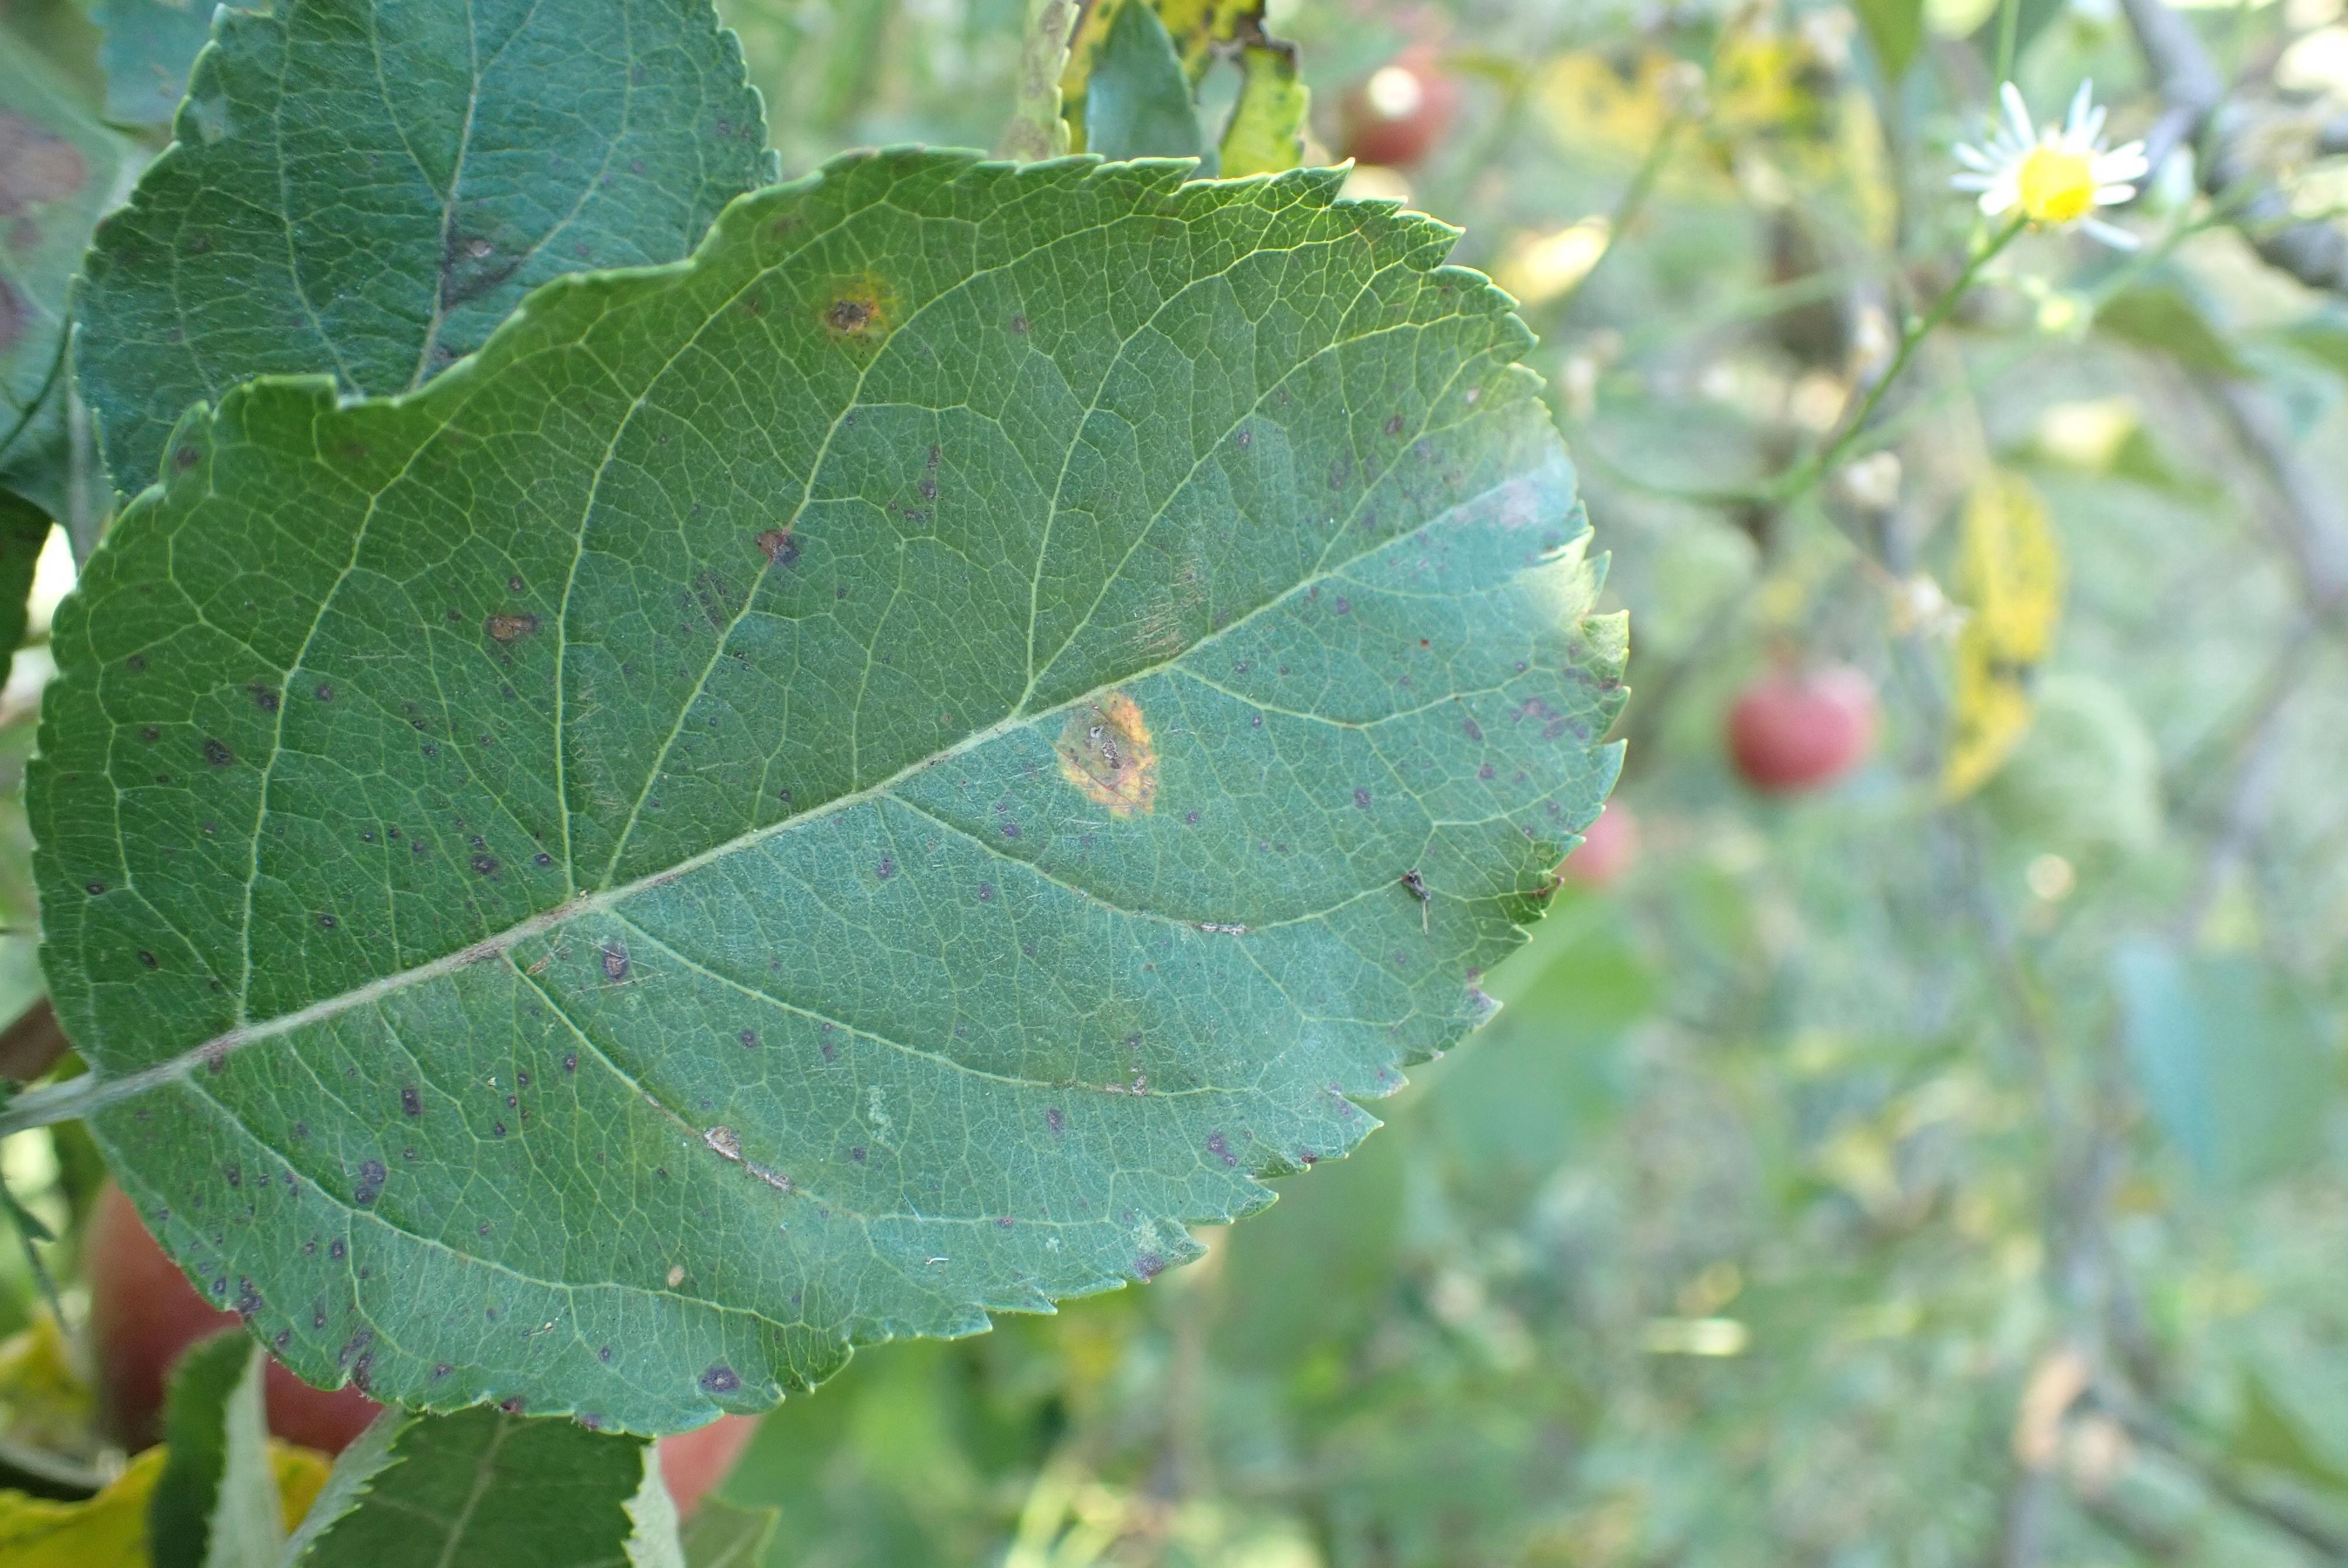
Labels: rust, complex